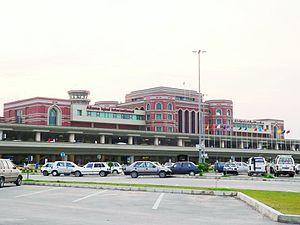
L'aéroport international Allama Muhammad Iqbal est le deuxième plus grand aéroport du Pakistan. Il est situé à Lahore, la deuxième plus grande ville du Pakistan, dans la province du Pendjab. Il se situe à environ 15 kilomètres du centre de la ville. L'aéroport a été baptisé en l'honneur du poète et philosophe Muhammad Iqbal.
Lahore est une ville du Pakistan située sur la rivière Ravi, affluent de l'Indus. Elle compte plus de onze millions d'habitants, faisant d'elle la deuxième ville du Pakistan après Karachi et la 45ᵉ du monde. Capitale de la province du Pendjab, elle est un grand centre universitaire et culturel et dispose de la plus grande mosquée d'Asie, Moyen-Orient exclu.